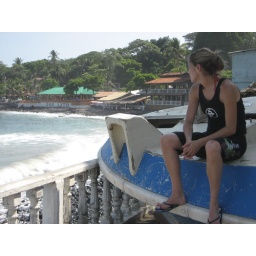
Alexa sitting on a boat conveniently parked on the street above the beach.